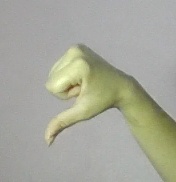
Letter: waw